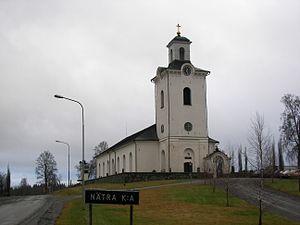
Bjästa est une localité de la commune de Örnsköldsvik, dans le comté de Västernorrland, près de la côte de la mer Baltique dans le nord de la Suède. Elle est située le long de la route européenne 4.